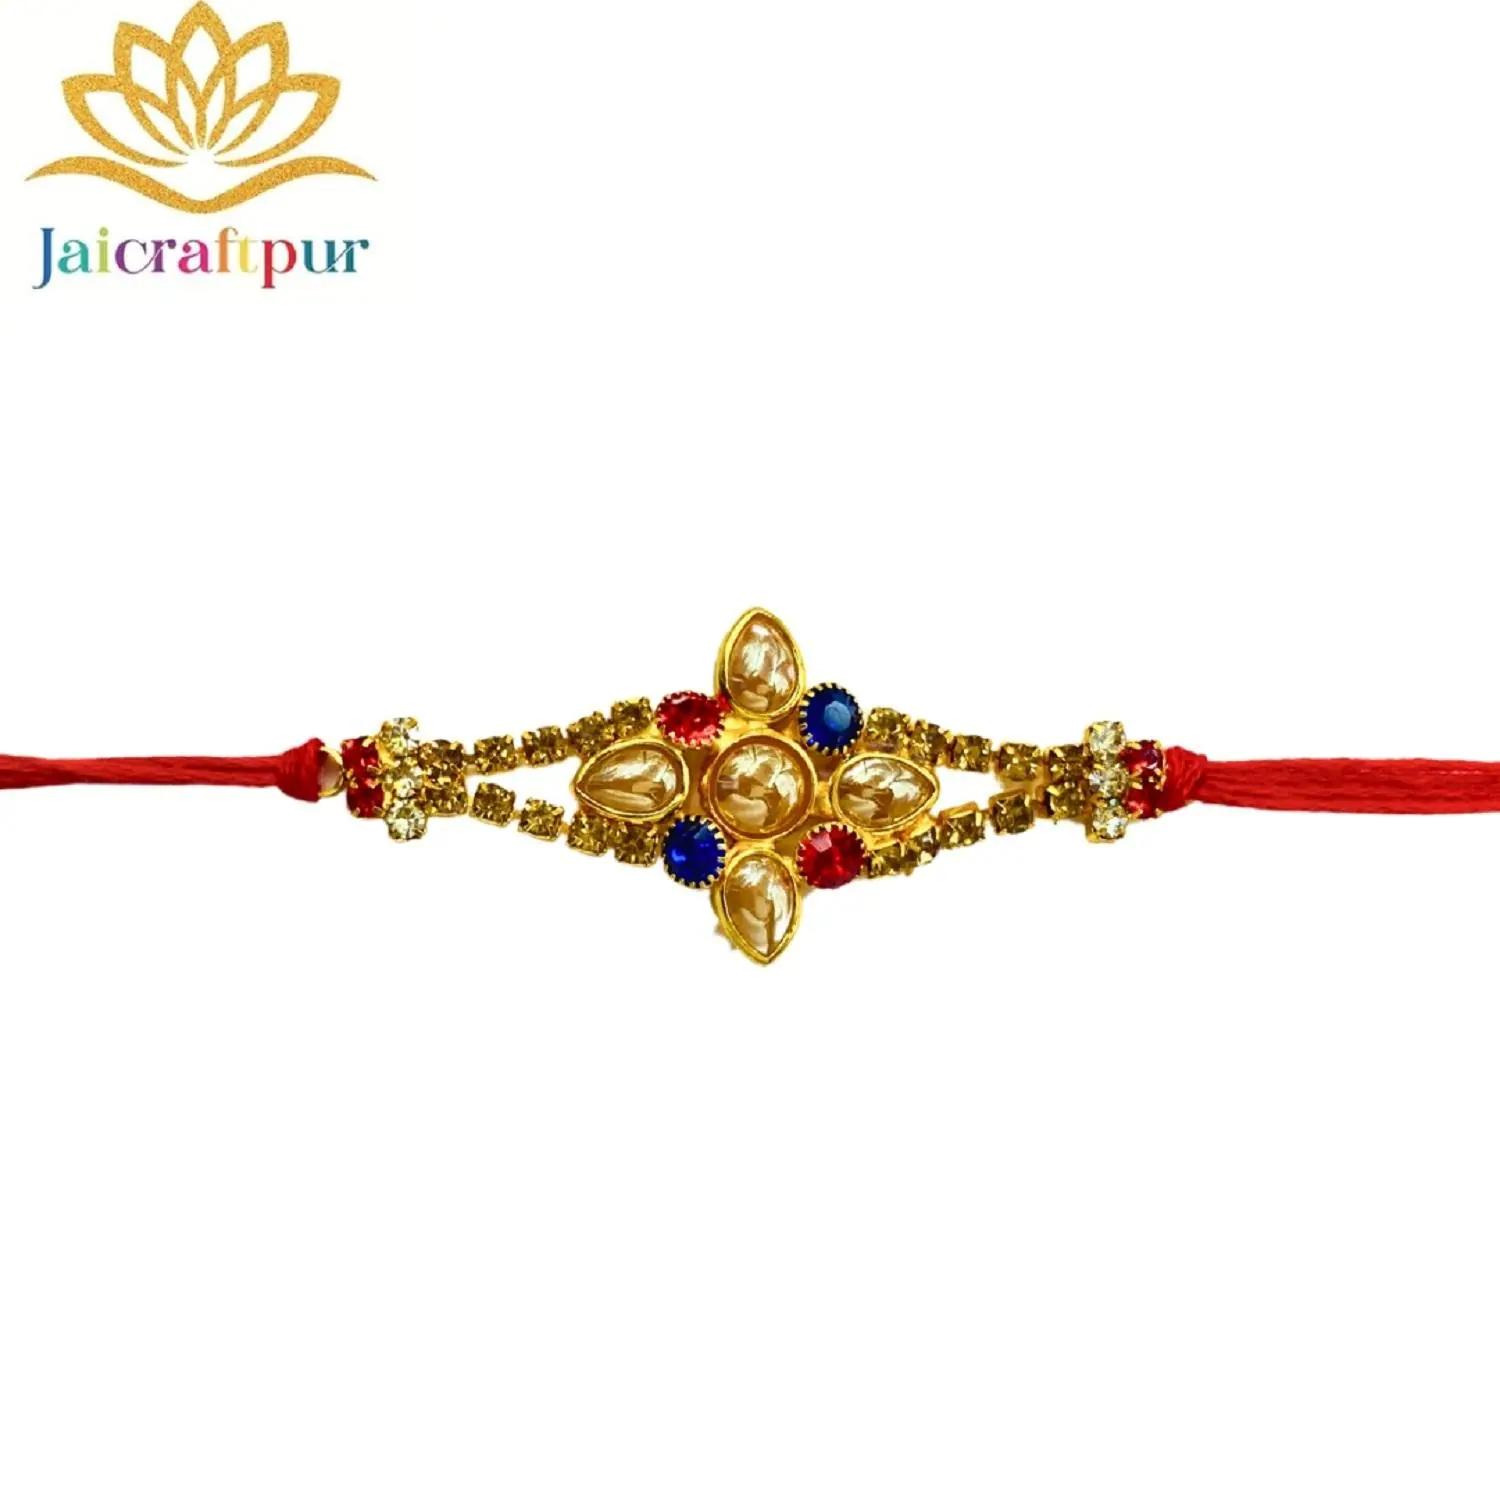
VIBRANCE Traditional Rakhi for Raksha Bandhan.
Type: Rakhis
Brand: VIBRANCE
Price: Rs. 249
 Raksha Bhandan is a celebration of the bond between a brother and sister. We specialize in creating unique rakhi designs for every brother and sister. Our rakhi collection ranges from traditional to modern designs, all of which are handcrafted with love and care. We strive to make each Raksha Bhandan special for our customers by providing the perfect rakhi for their loved ones. With our wide range of designs and styles, you can find the perfect rakhi for your brother or sister. Shop with us today to make your Raksha Bhandan magical. The design of the delivered product or parts of it may vary slightly from what is shown in the image.
Features: Hand crafted pearl and crystal studded rakhi Multicolor Rakhi,Special Multi colour Designer Rakhi for Brother / Bhabhi / Kids,Includes roli chawal and free greeting card,Rakshabandhan Special Card,Comes with Roli Chawal & Best Wishes Greeting Card in best packaging